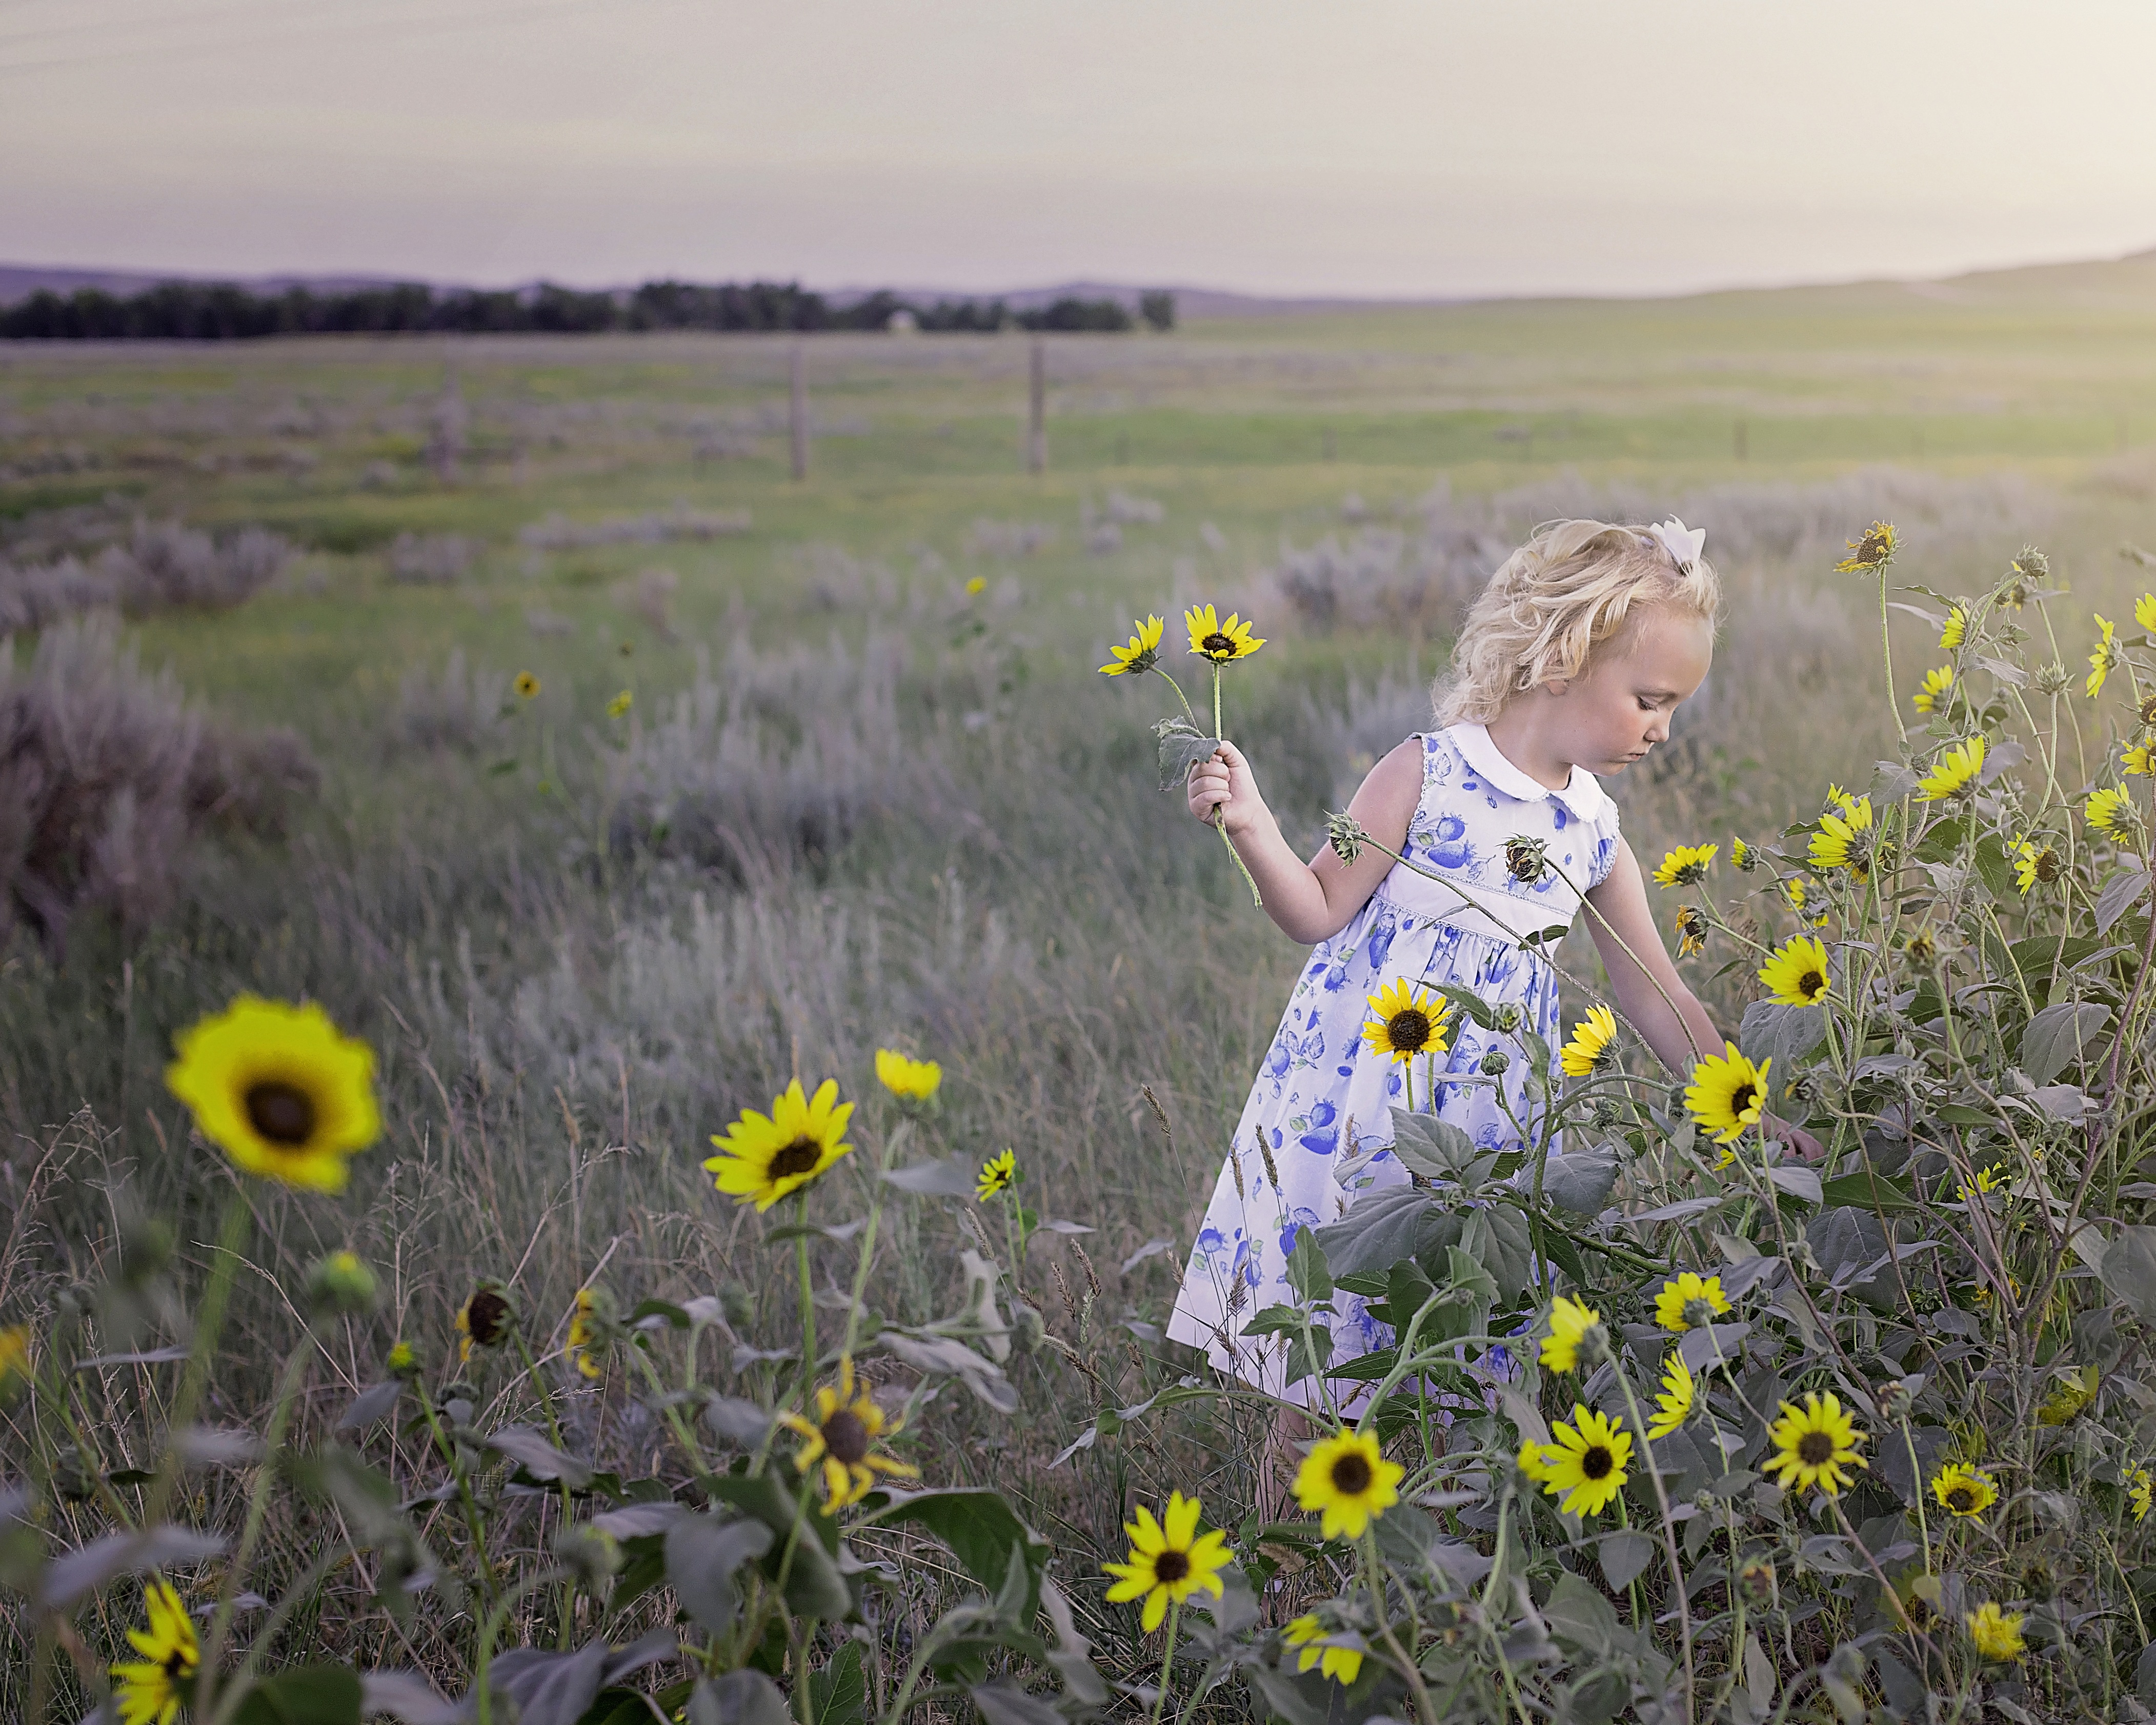
grass, plant, girl, field, meadow, prairie, flower, cute, summer, autumn, child, yellow, agriculture, flora, sunflower, wildflower, children, grassland, wetland, habitat, rural area, flowering plant, daisy family, natural environment, grass family, land plant